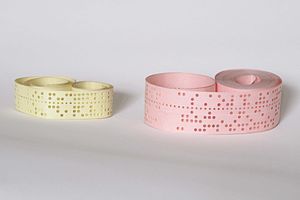
Hulstrimmel
Femhuls- og ottehuls hulstrimmel
En hulstrimmel er en, nu forældet, form for datalagringsmedium på lange strimler af papir eller plastik. Data er lagret som en række huller på tværs af strimlen for hvert tegn. Hulstrimmel brugtes bl.a. til fjernskrivere, computere, særlig mindre computere, og CNC-maskiner.